Civil Directory of Primo de Rivera

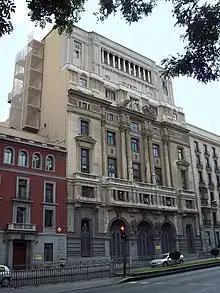
Facade of the building of the Ministry of Public Instruction and Fine Arts of Spain, recently inaugurated, where the tribune that presided over the "patriotic" demonstration of September 13, 1928 was installed.

As Eduardo González Calleja has pointed out, "the Dictatorship inaugurated in Spain the mass propagandistic practices typical of interwar Europe", articulating what "was close to being the first great integral program of mass nationalization in the contemporary history of Spain", since the regime "understood from the first moment that the manipulation or channeling of the demands of these masses [who were then entering political life] was a fundamental task for its own survival". But this mobilization was far from adopting the mass rituals of fascism because in it traditional institutions such as the Church and the Army were always present and traditional values were exalted, fundamentally religious ones, although a certain "semi-totalitarian obsession" was not absent, as González Calleja describes it, "for the creation of a "new man", industrious, with an impeccable life, gentlemanly and healthy, like the one the regime tried to forge through the pedagogy deployed in the barracks, the church or the school, or with its civic and pre-military education program". On the other hand, according to this same historian, "the influence that this attempt at patriotic mobilization exerted on the nationalist rituals that, with the aroma of incense and barracks, the Franco dictatorship elaborated less than a decade later should not be underestimated".